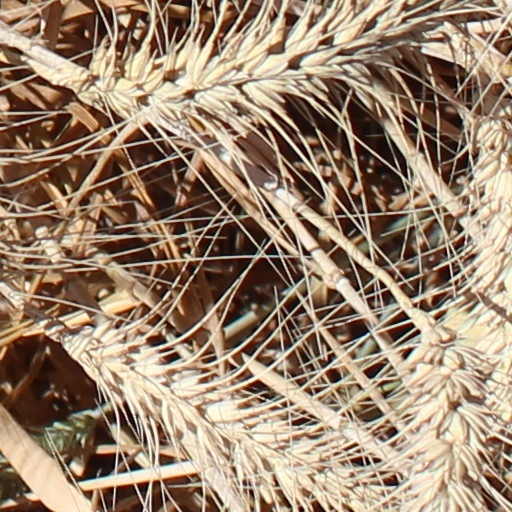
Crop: wheat